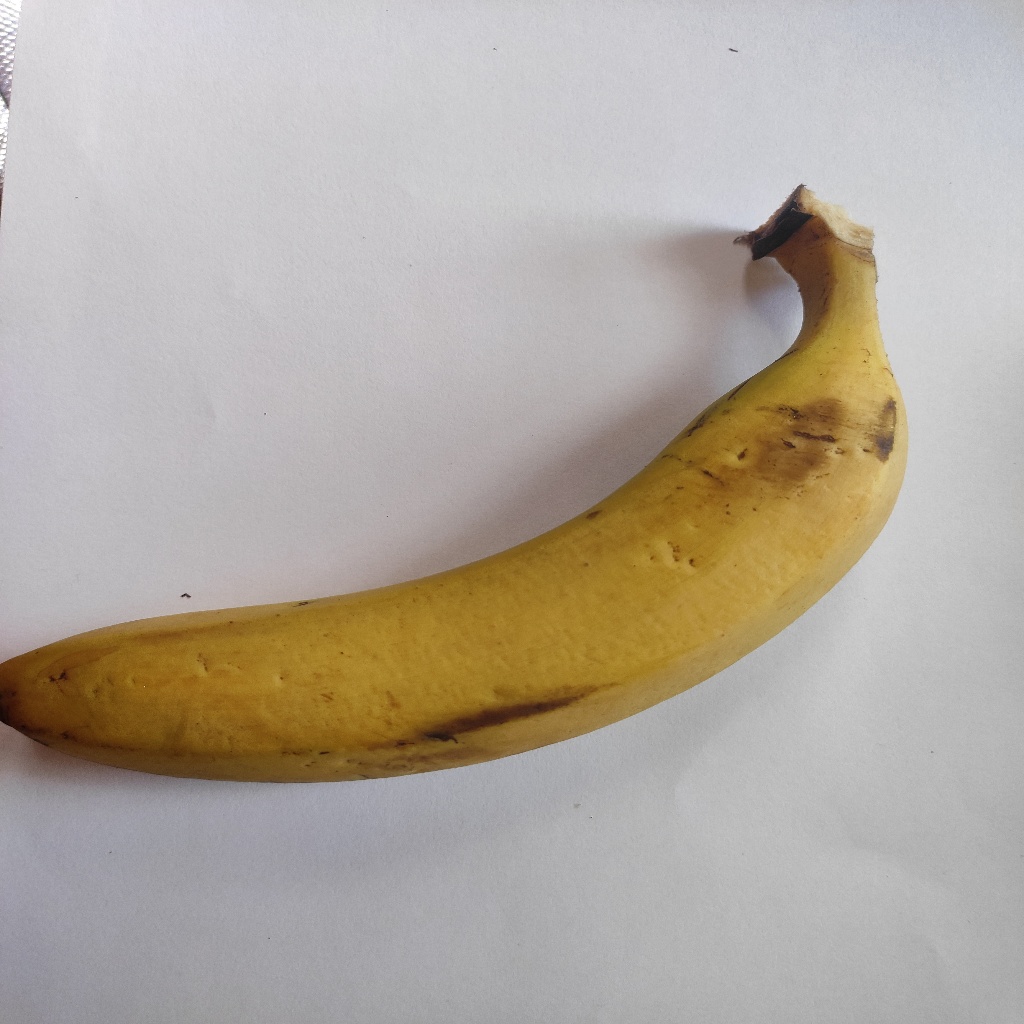
Crop: banana
Quality class: Class_A